Osaka Tenmangū

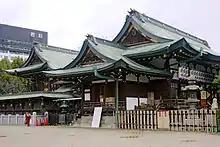
Osaka Temmangu Shrine's "honden" and "haiden"

The is a Shinto shrine and one of Tenmangū founded in AD 949 in Osaka by Emperor Murakami. The Tenjin Festival is held here annually from 24 July to 25 July. The shrine has been periodically destroyed by fire, with the present entrance hall and gate built in 1845.